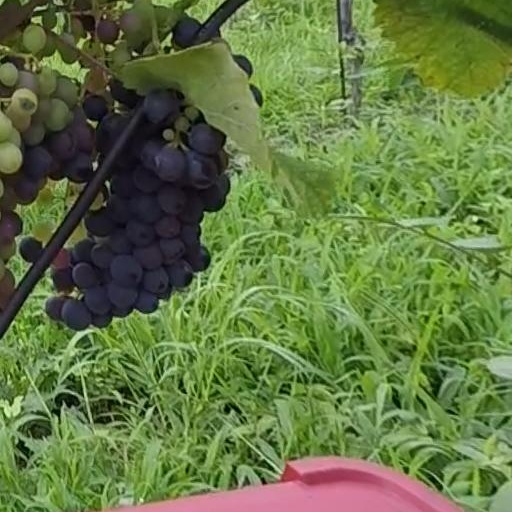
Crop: grape